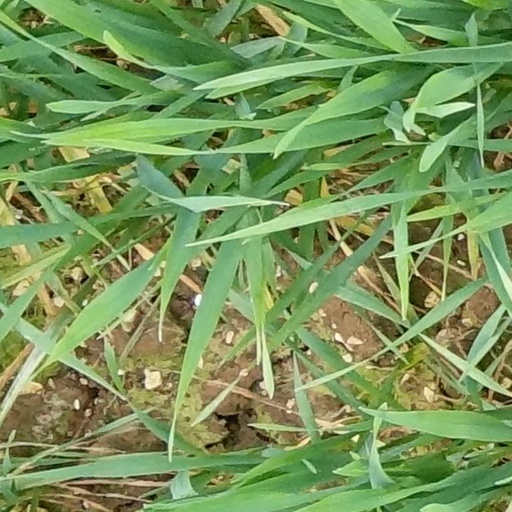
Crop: wheat